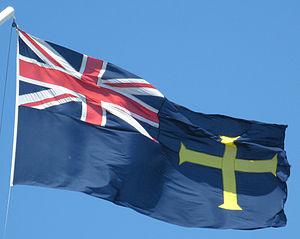
À Guernesey, 4 juillet 2010